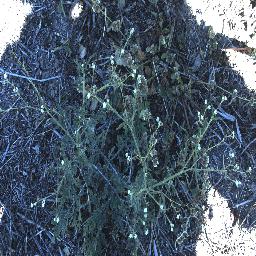
Label: parthenium